Križančevo selo massacre

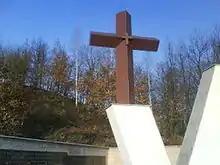
Monument in the tribute of victims in Križančevo Selo

The Križančevo selo massacre occurred in Križančevo selo, a hamlet in the Lašva Valley in central Bosnia, where at least 14 Croat soldiers and civilians were killed during an attack by the Army of the Republic of Bosnia and Herzegovina (ARBiH) on Croatian Defence Council (HVO) positions on 22 December 1993.